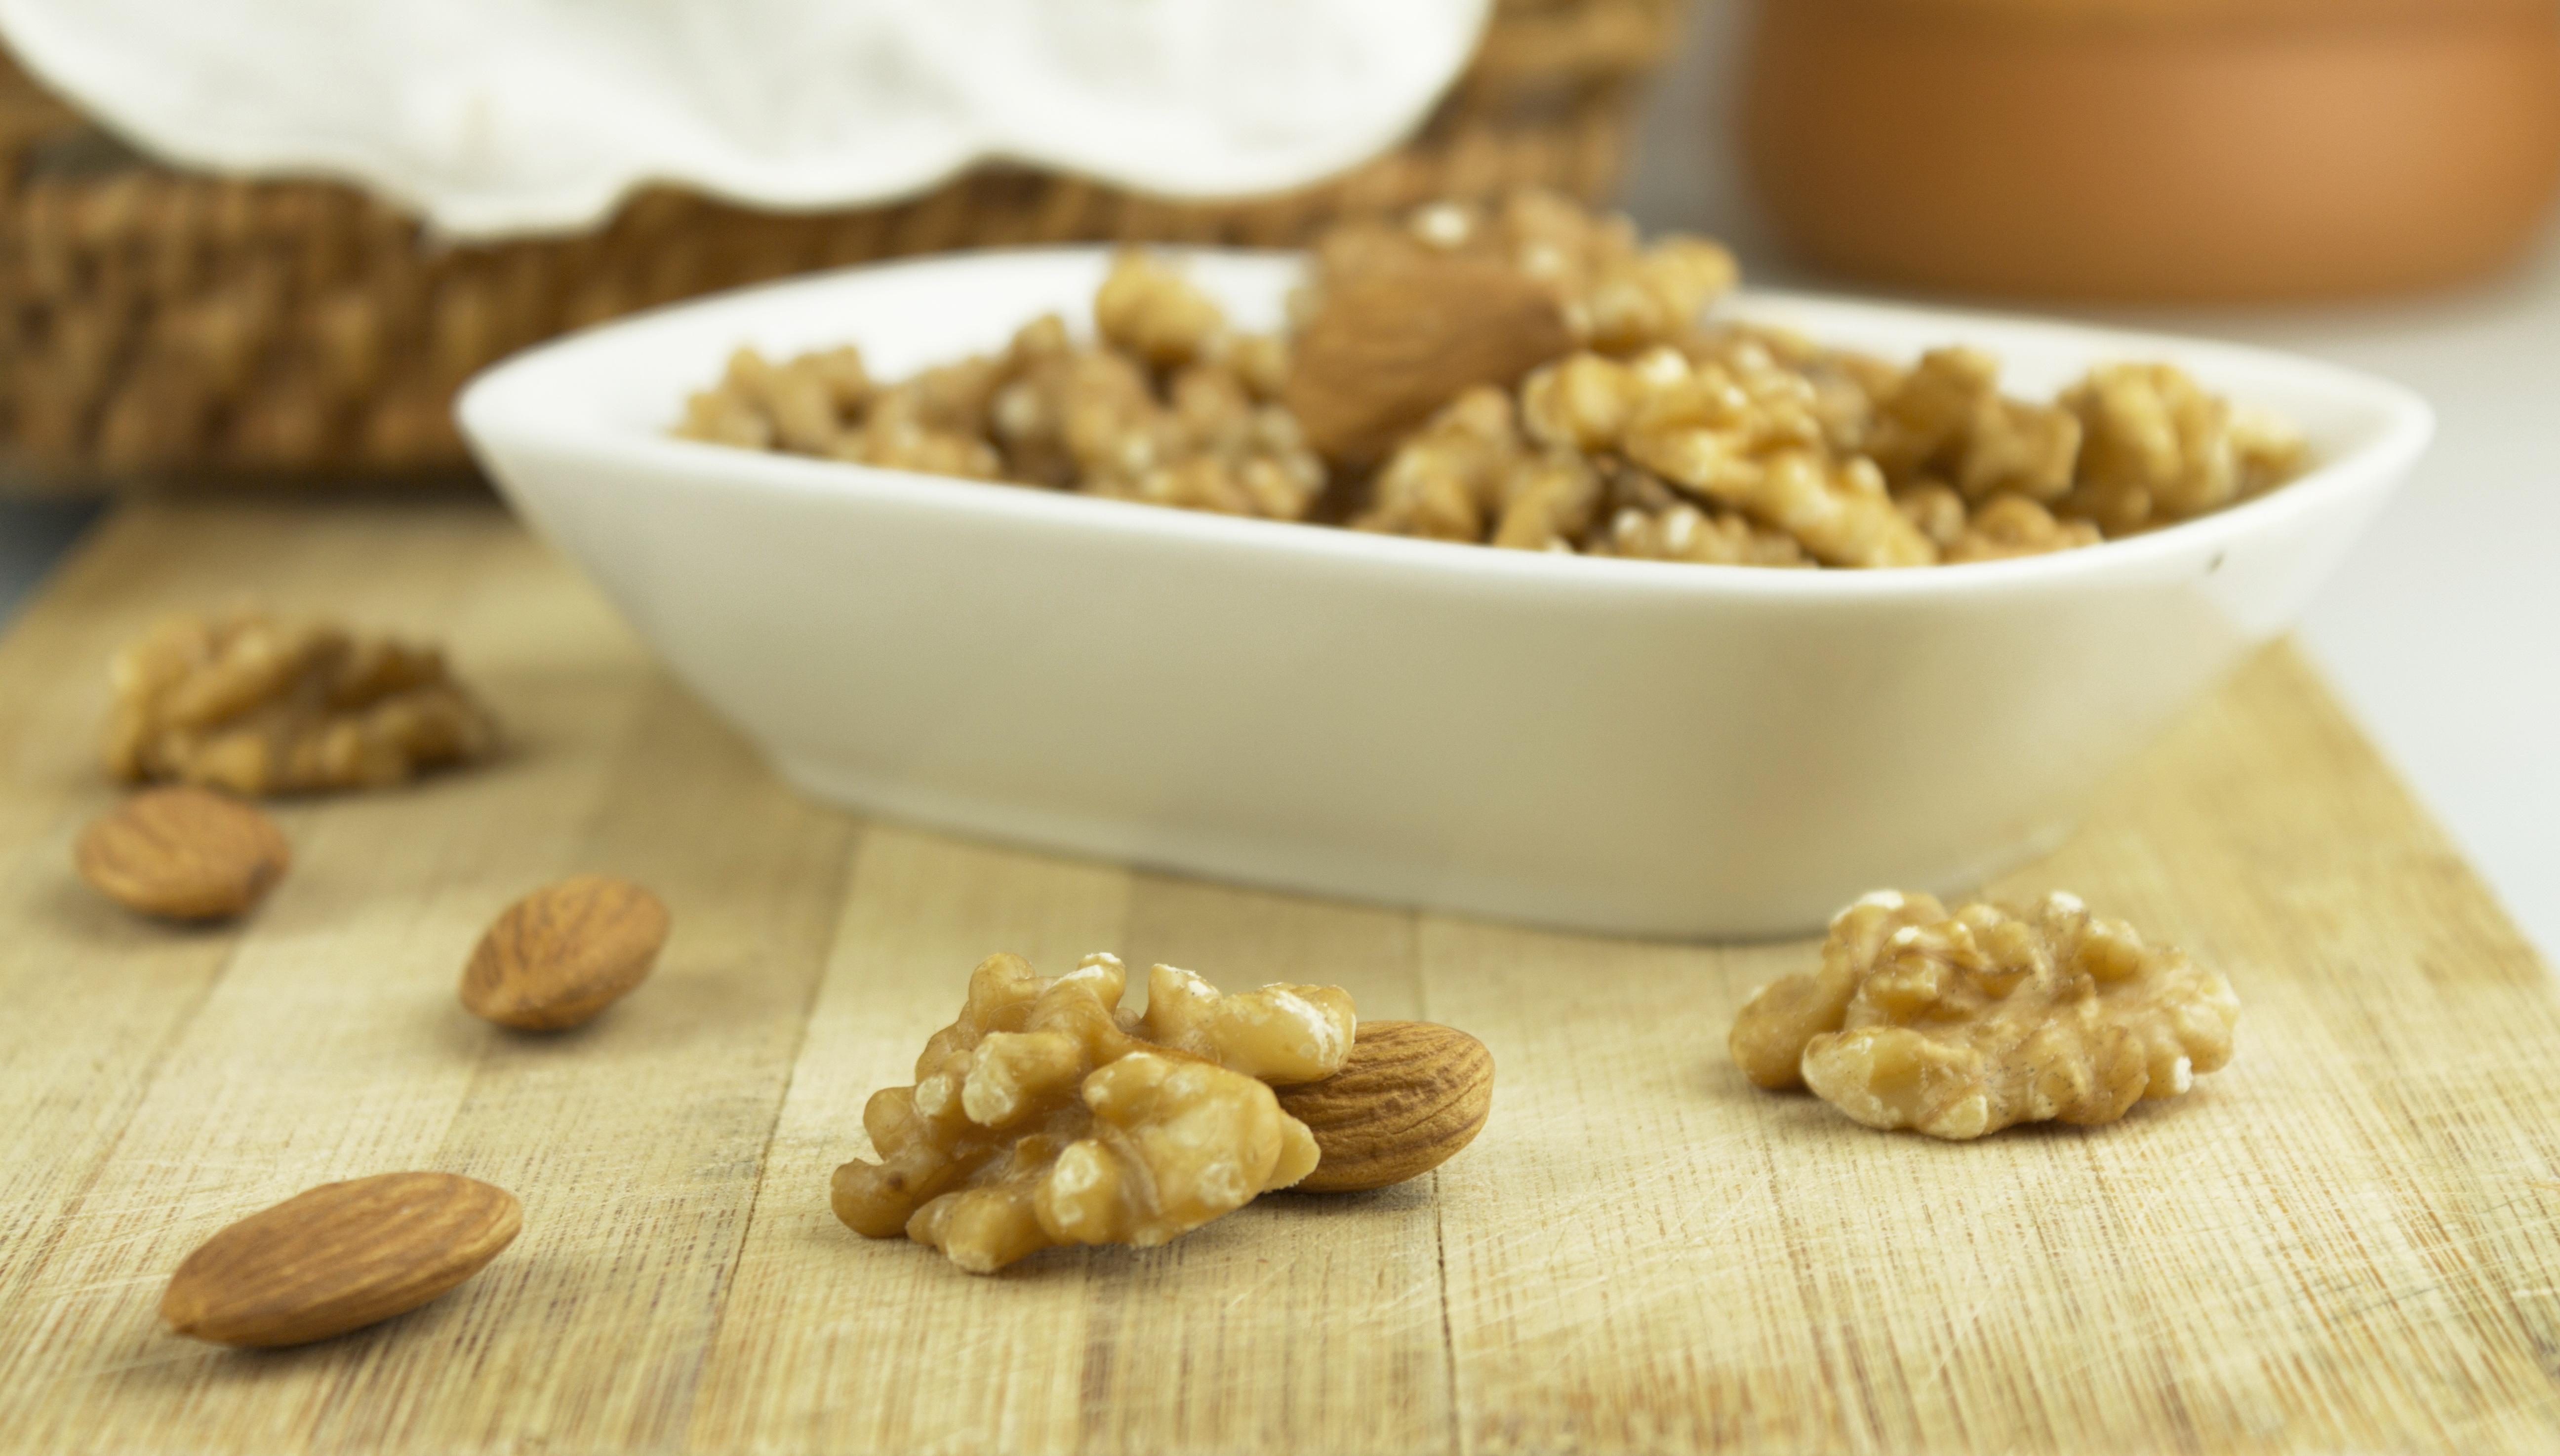
plant, wood, white, pot, bowl, dish, meal, food, produce, vegetable, pumpkin, nut, breakfast, snack, cuisine, health, chopping board, cereal, walnut, nuts, nutrition, vegetarian food, healthy food, terry, healthy eating, rosemary, dried fruits and nuts, earthen pot, kap, muesli, breakfast cereal, flowering plant, grass family, land plant, snack food, nuts seeds, tree nuts